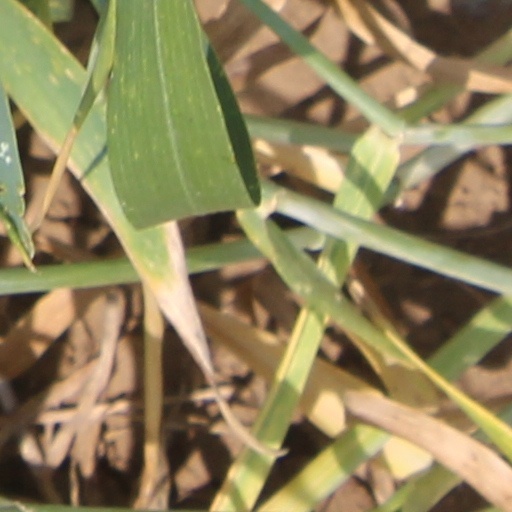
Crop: wheat